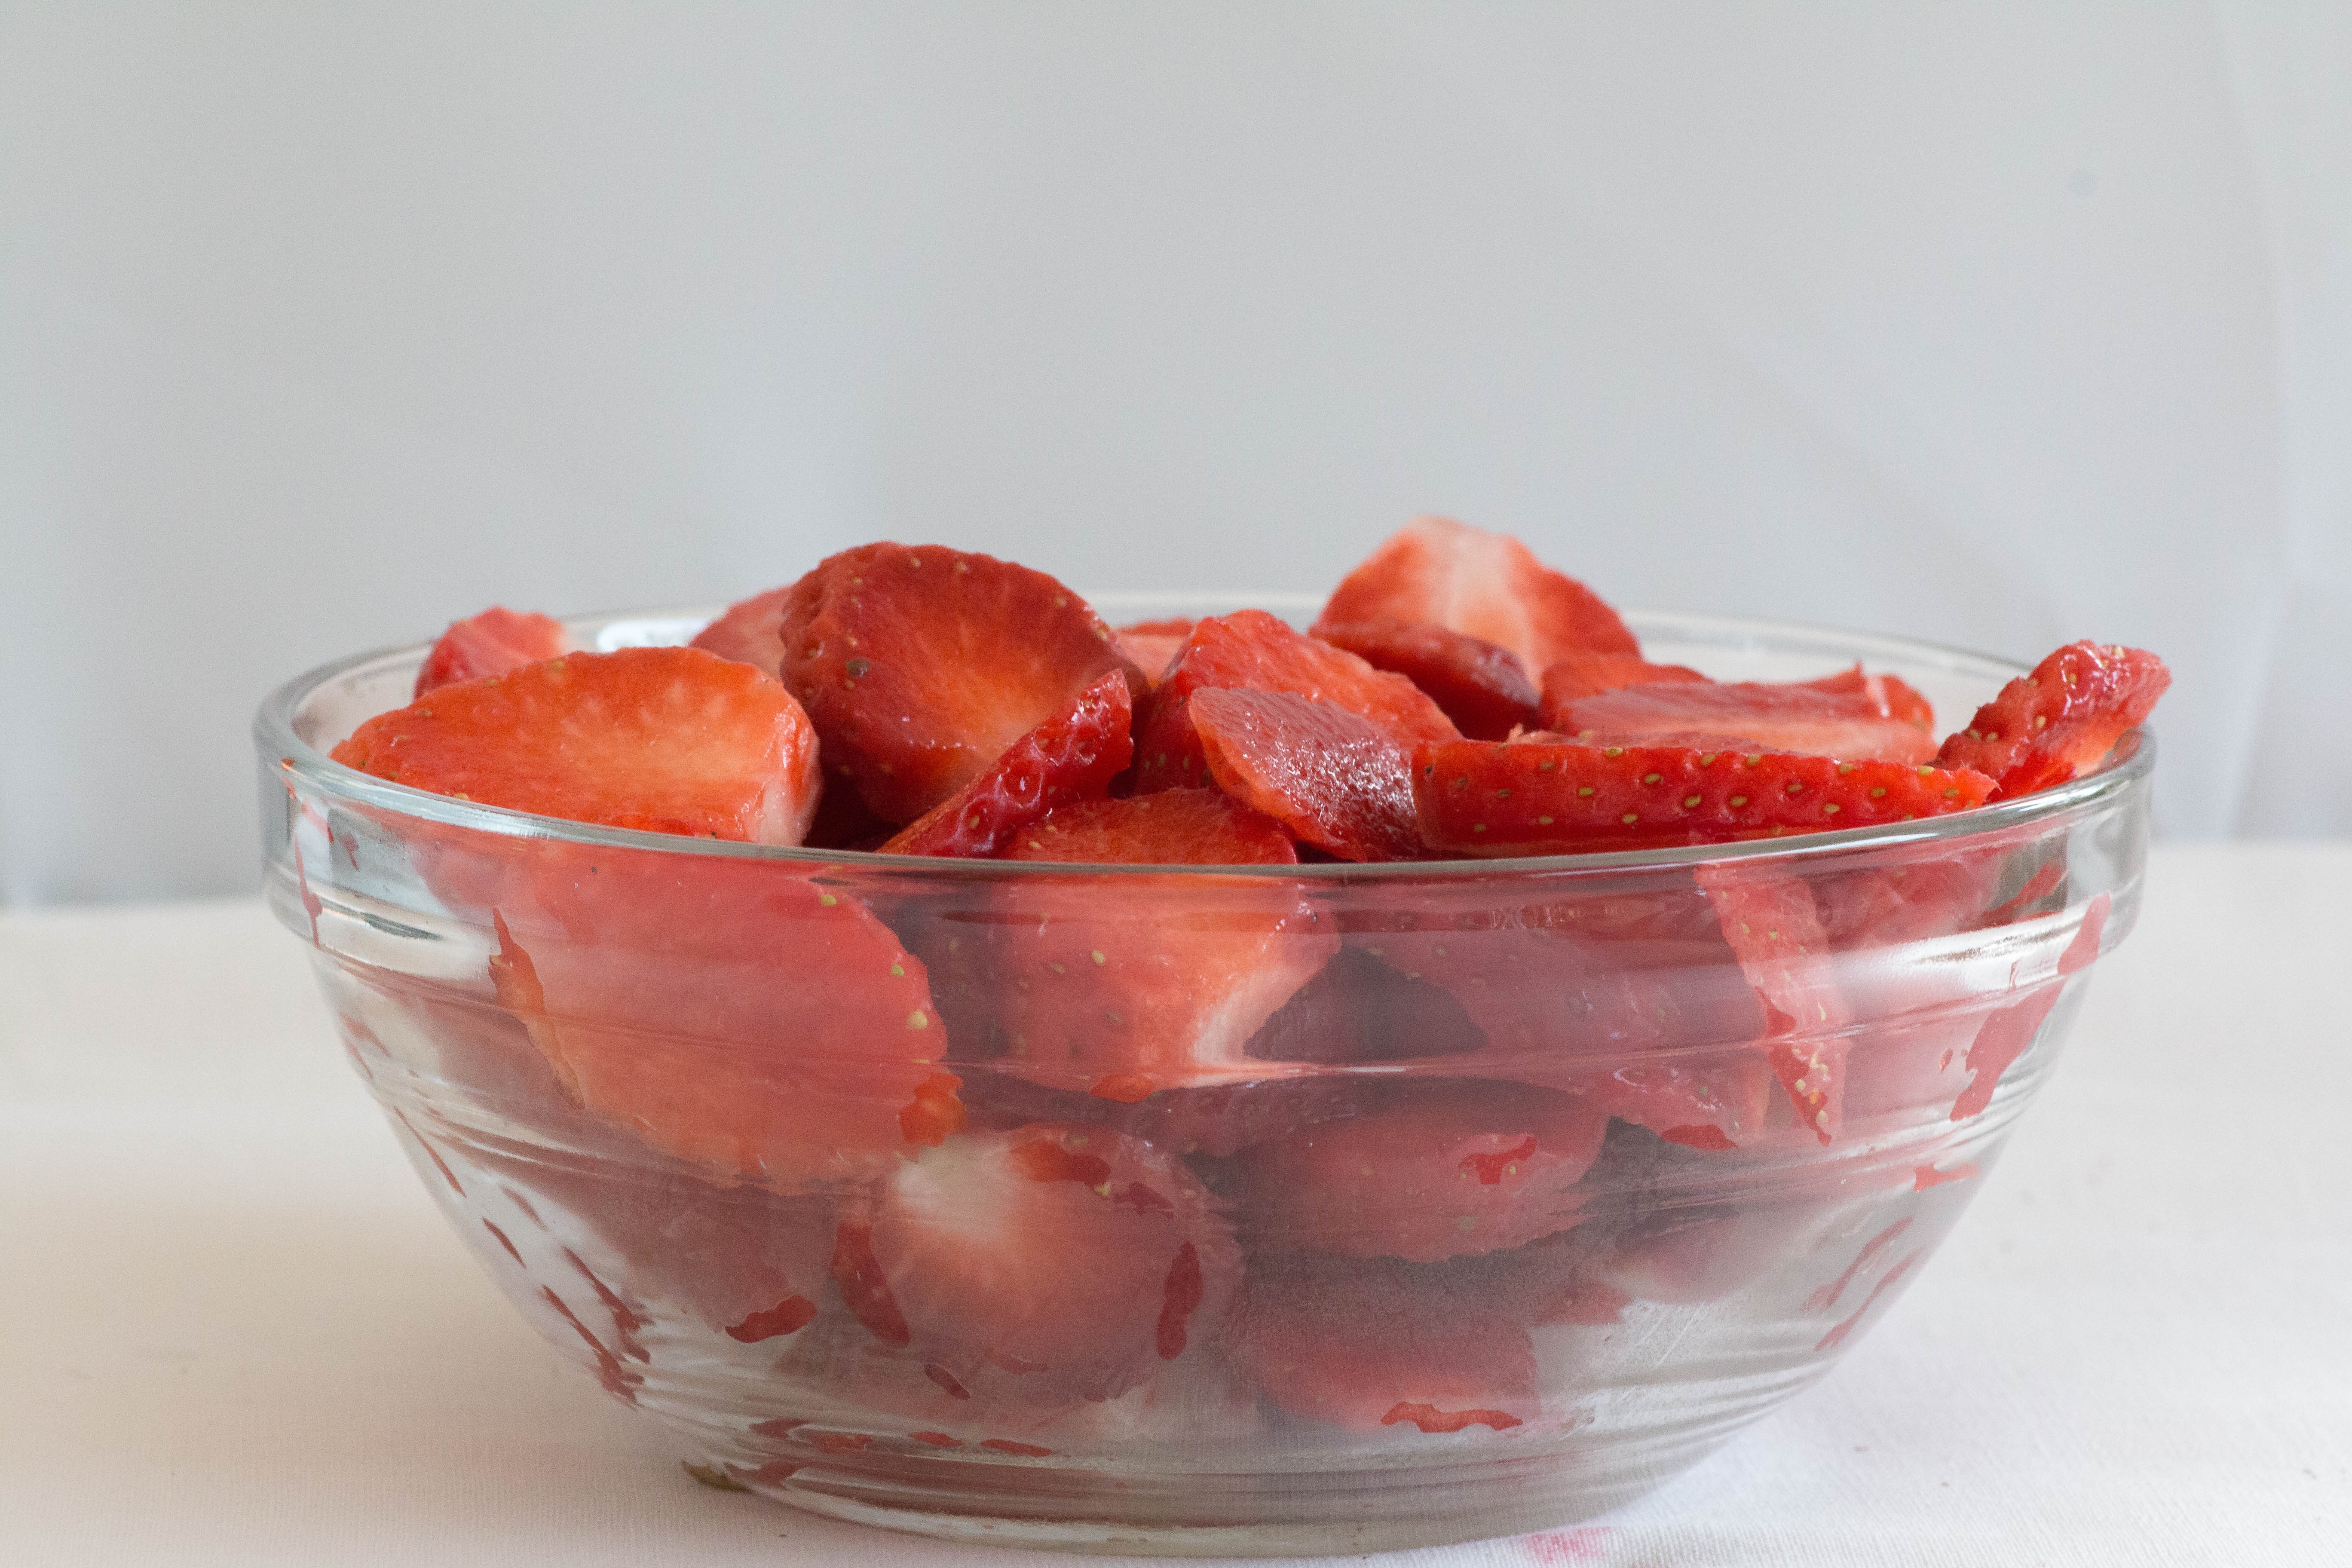
plant, raspberry, fruit, food, red, produce, kitchen, breakfast, dessert, strawberry, strawberries, flavor, flowering plant, bowl of strawberries, land plant